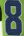
Number: 8